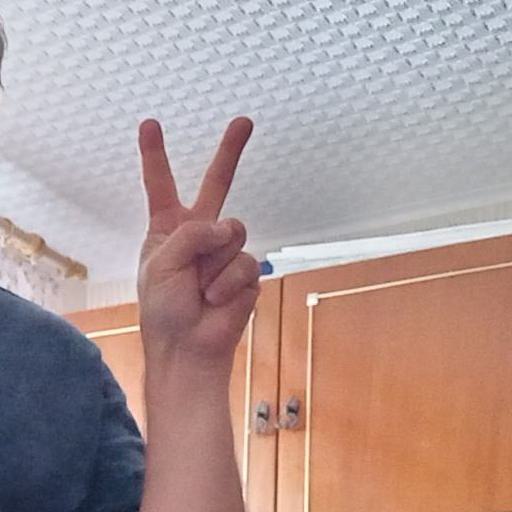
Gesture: peace